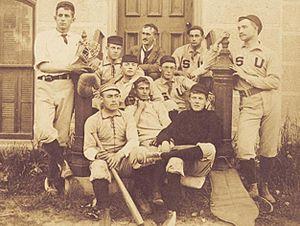
L’université de Syracuse est une université privée non-confessionnelle située à Syracuse, dans l'État de New York. Elle compte aujourd'hui environ 20 000 étudiants et constitue le principal bassin d'emploi de la ville.